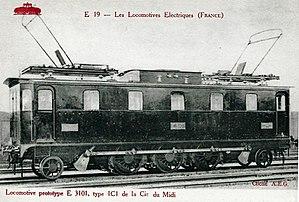
Midi E 3101, type 1C1 de la Compagnie du Midi avec type pantographe AEG à Bitterfeld en Allemagne - Constructeurs AEG et Henschel-Sohn